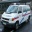
Label: ambulance